Baumgarten-Bau

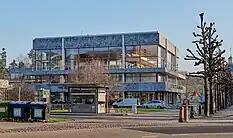
Federal Constitutional Court Karlsruhe: Component III

The buildings within the complex are distinctly separated in terms of their designated functions and are arranged with varying heights, which serve to symbolize their significance and their relationship to the public. In addition to the workplaces for the judges, the building complex also houses the judicial administration, the general administration, the EDP/documentation department, the protocol department, and the library. The building complex is also the home of the judiciary.